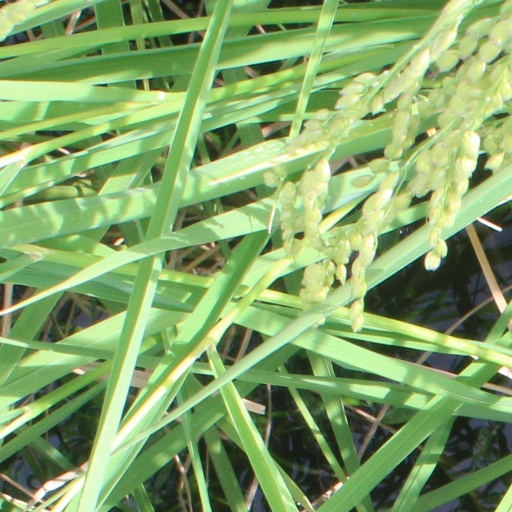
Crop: rice